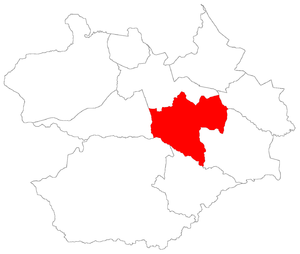
Pains est l'un des dix districts dans lesquels se divise la ville brésilienne de Santa Maria, dans l'État du Rio Grande do Sul.
Pains est un quartier de la ville brésilienne de Santa Maria, Rio Grande do Sul. Le quartier est situé dans district de Pains.